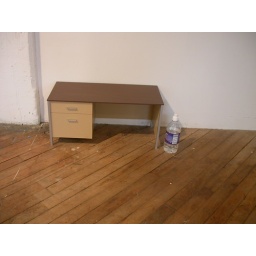
Group office. I put the water bottle in there to give you the scale of the little desk.